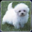
Label: dog